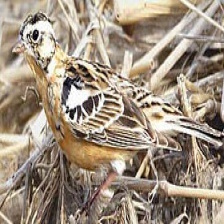
Species: SMITHS LONGSPUR
Scientific name: CALCARIUS PICTUS